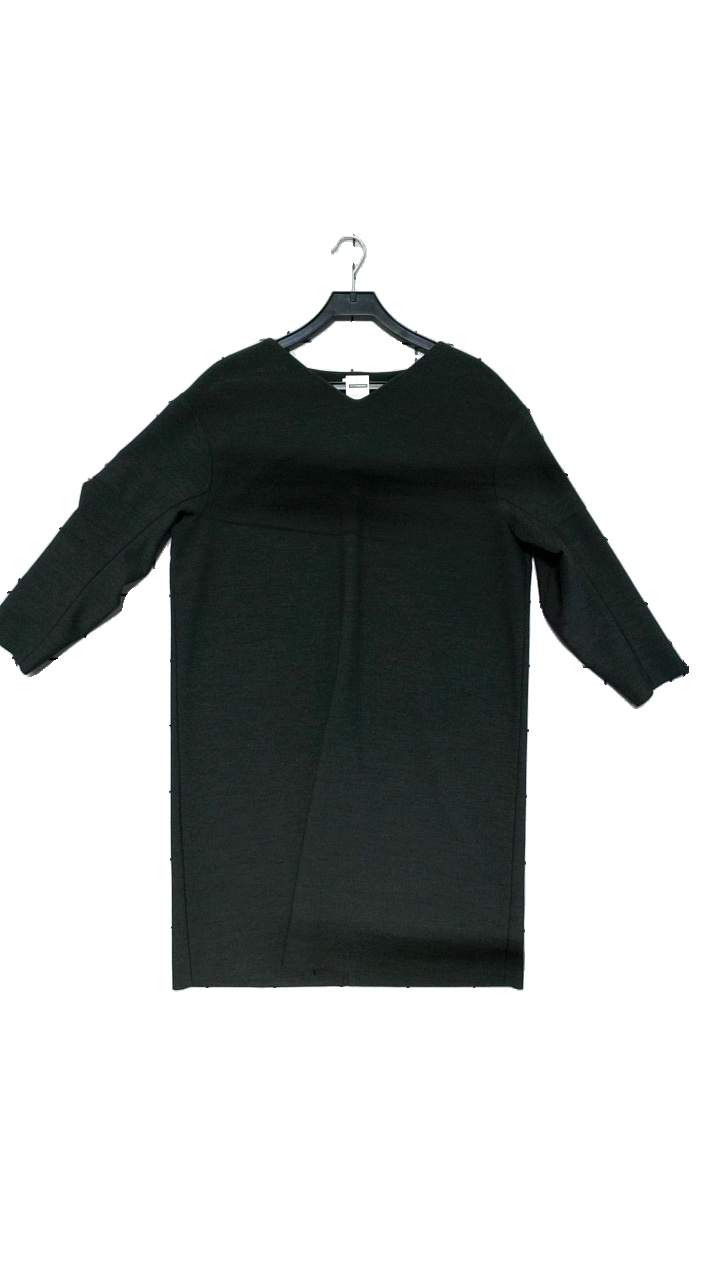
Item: Dress (Ladies)
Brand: Filippa K
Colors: Black, Grey
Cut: Regular, V-collar
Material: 100% cotton
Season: Winter
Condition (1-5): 4
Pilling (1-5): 3
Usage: Reuse
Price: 250-400